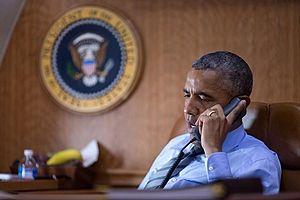
Le 17 juillet 2014, le Boeing 777-200ER assurant le vol 17 de Malaysia Airlines reliant Amsterdam à Kuala Lumpur est abattu en vol dans la région de Donetsk, dans l'est de l'Ukraine, où un conflit armé est alors en cours mais sans que le survol soit interdit aux avions civils. L'accident ne laisse aucun survivant parmi les 283 passagers et 15 membres de l'équipage de l'avion.